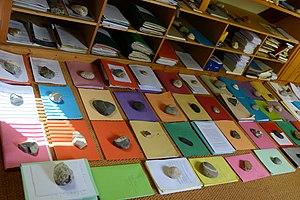
Laurent Brunet / Revue Lisières, Vue de l’Atelier atlantique de Kenneth White à Trébeurden, 2014
Kenneth White est un poète, écrivain et essayiste écossais né le 28 avril 1936 à Glasgow. Il a été également professeur d’université, animant notamment un séminaire « Orient et Occident » et il donne régulièrement des conférences. Il est aussi l’auteur de plus d’une centaine de livres d’artistes. Il a créé l’Institut international de géopoétique en 1989.